Moses und Aron (film)

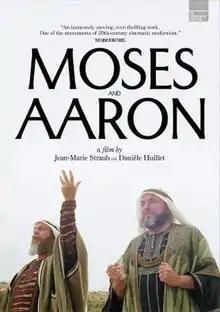
Film poster

Moses und Aron, known in English as Moses and Aaron, is a 1975 film by the French filmmaking duo of Jean-Marie Straub and Danièle Huillet based on the unfinished opera of the same title by Arnold Schoenberg. During its 1975 run at US festivals, it was also known as "Aaron and Moses", and was frequently reviewed as such.